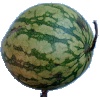
Label: Watermelon 1